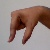
The image shows a hand gesture representing the letter 'Q' in Indian Sign Language.